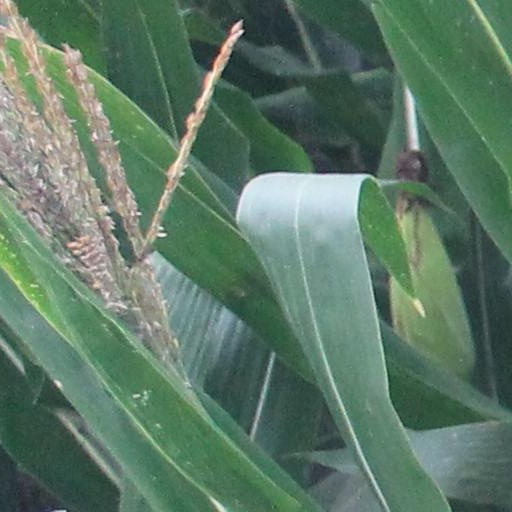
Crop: maize; corn